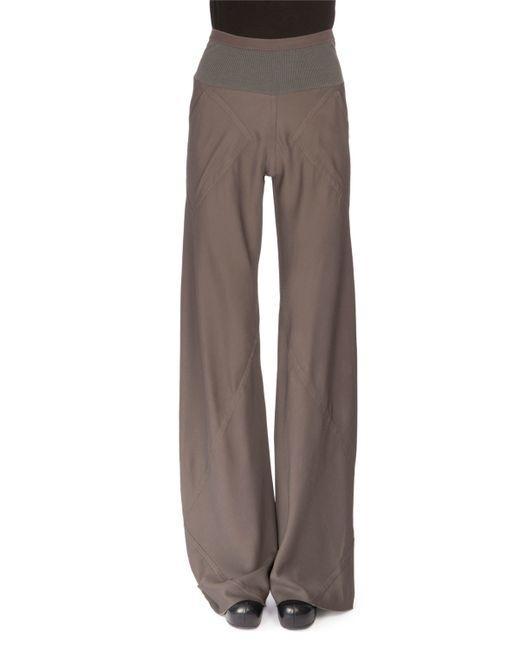
Halbformelle Schlaghose mit hoher Taille und schwarzen Überziehschuhen